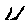
Label: 4